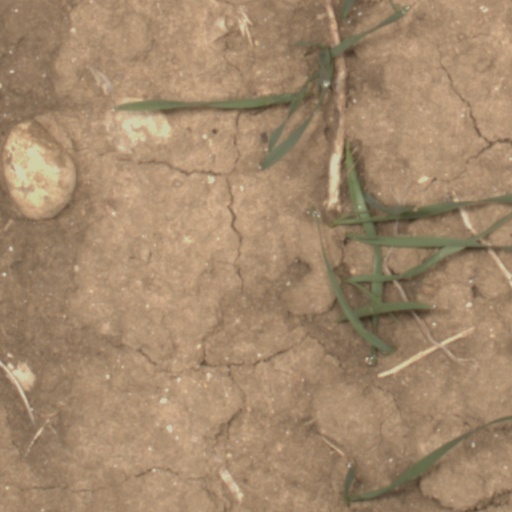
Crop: wheat